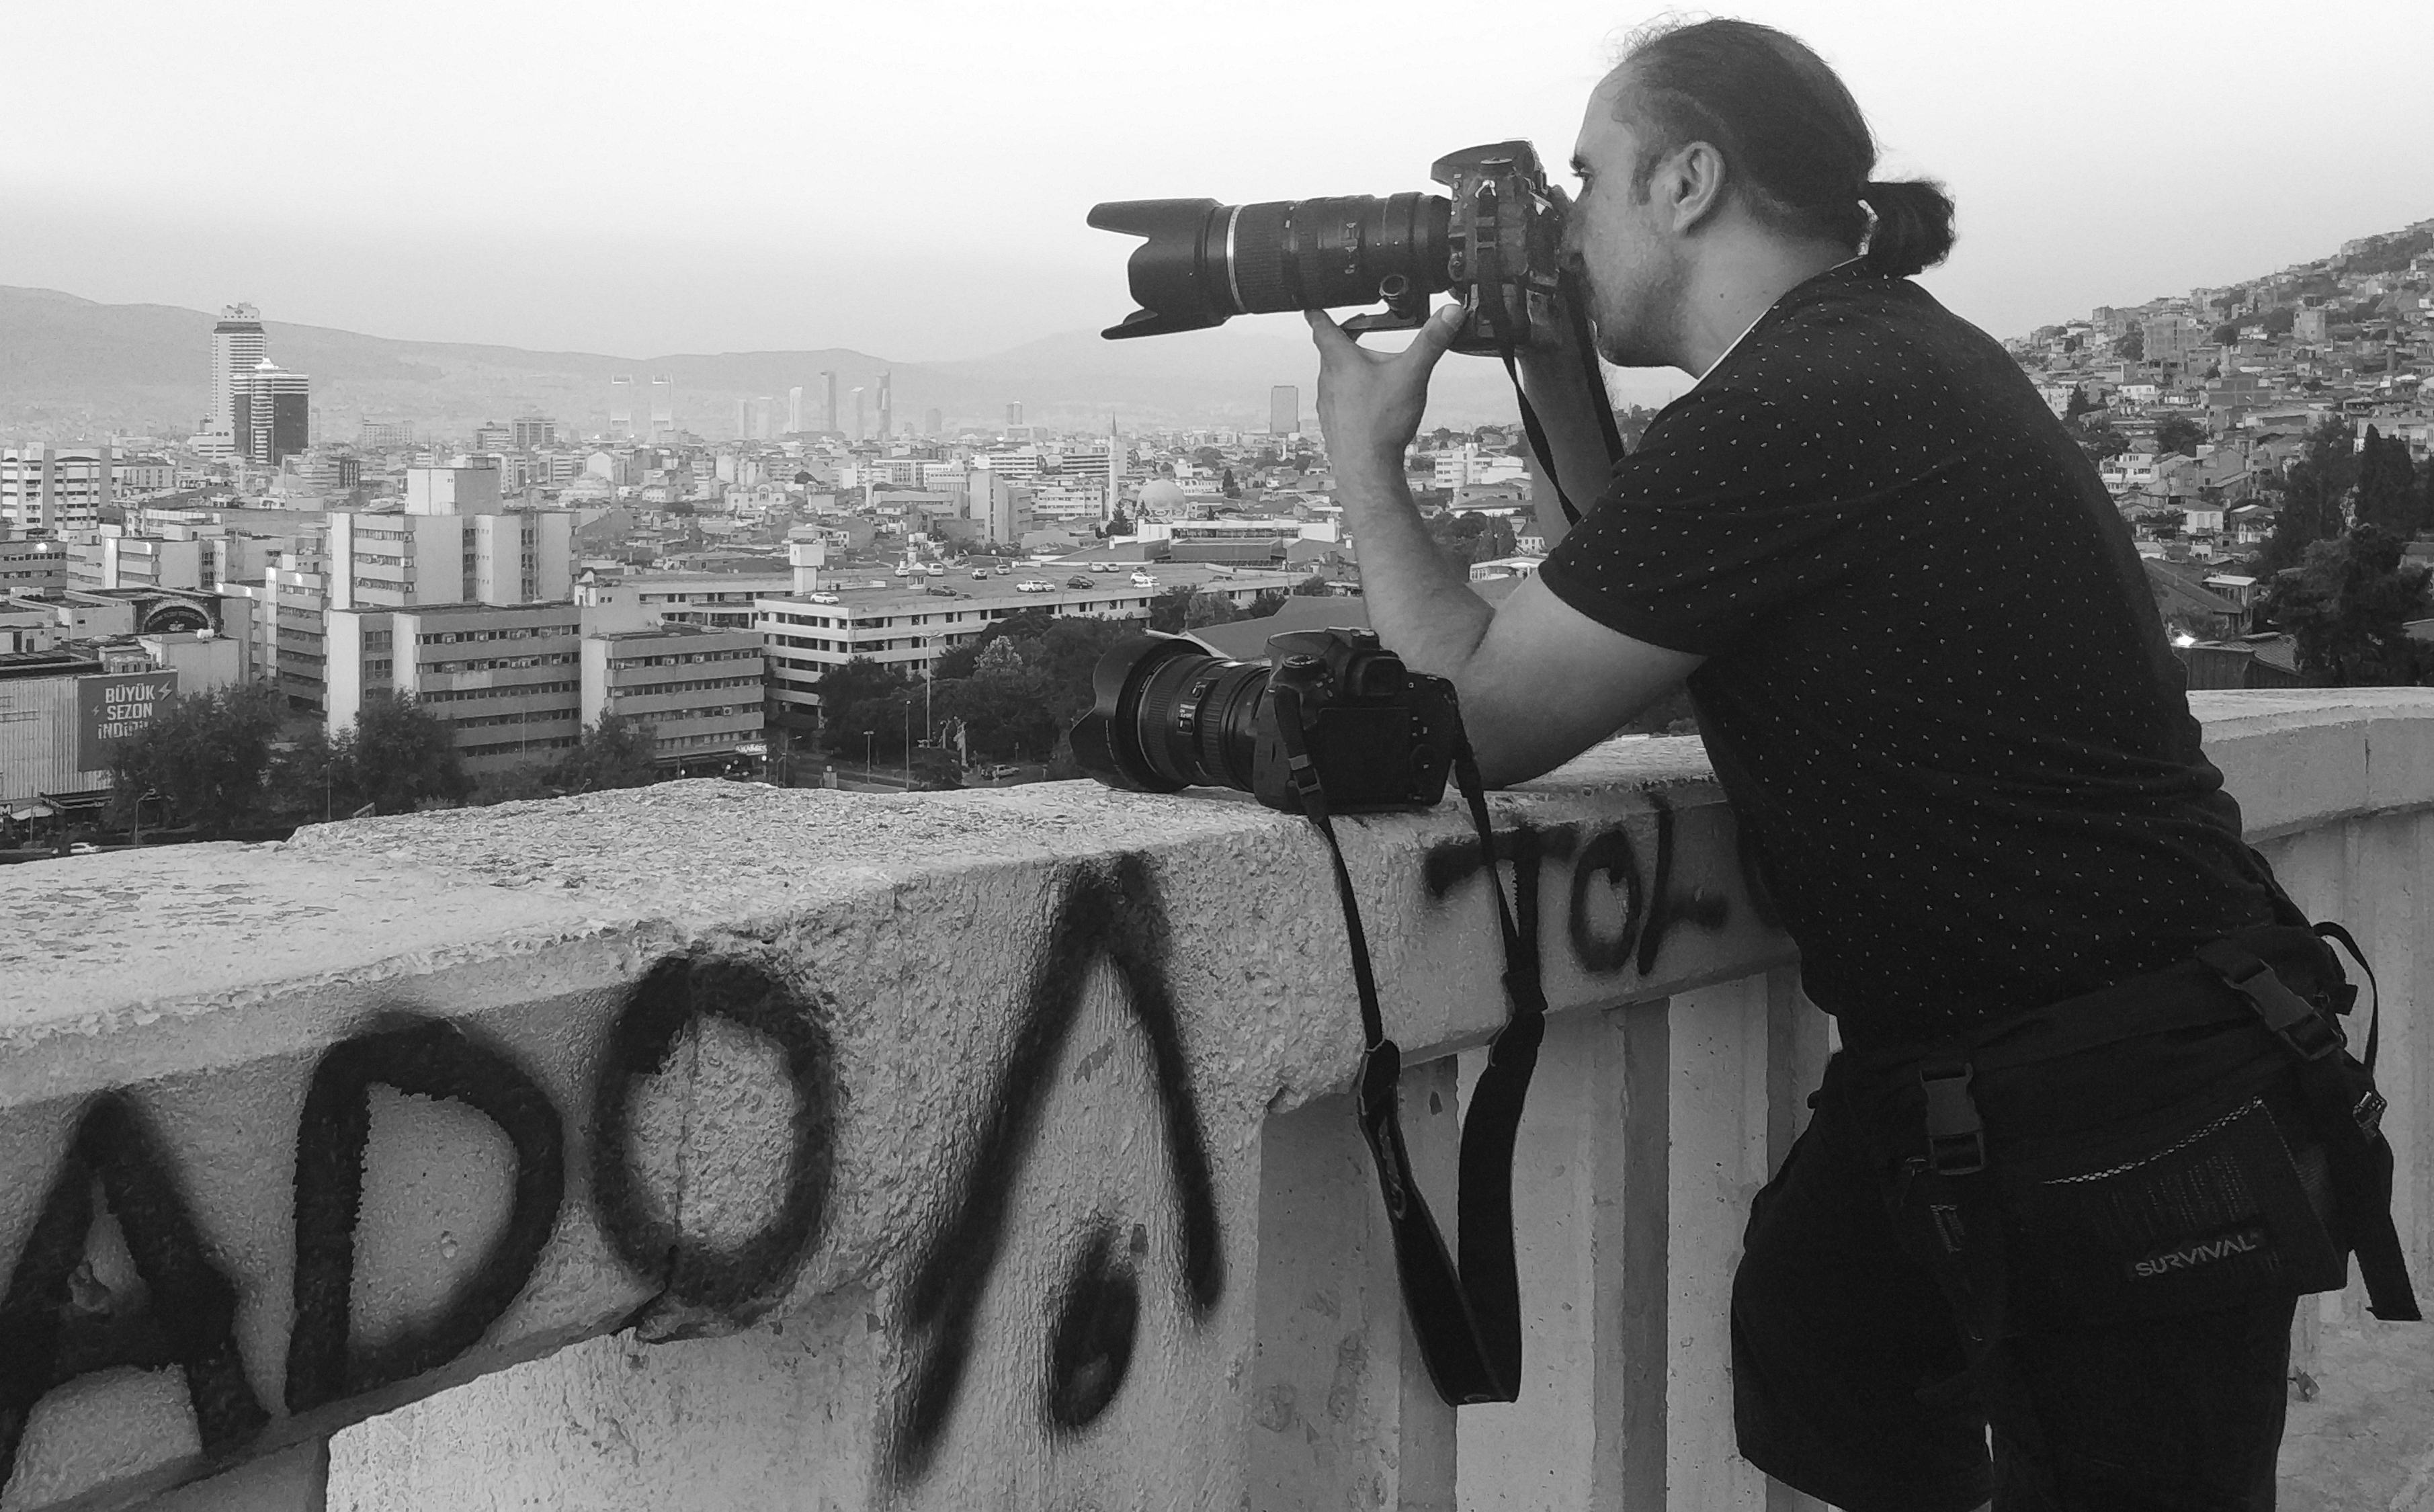
fotografci, photographer, istanbul, turkey, taskinmise, istanbulbirfotograf, art, design, black, white, camera, lens, digital camera, single lens reflex camera, cameras optics, digital slr, lens hood, camera lens, reflex camera, camera operator, camera accessory, film camera, mirrorless interchangeable lens camera, Point and shoot camera, photography, optical instrument, tower, teleconverter, cinematographer, videographer, video camera